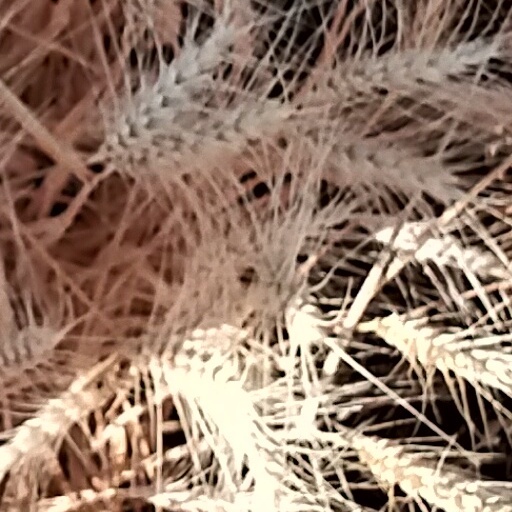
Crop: wheat